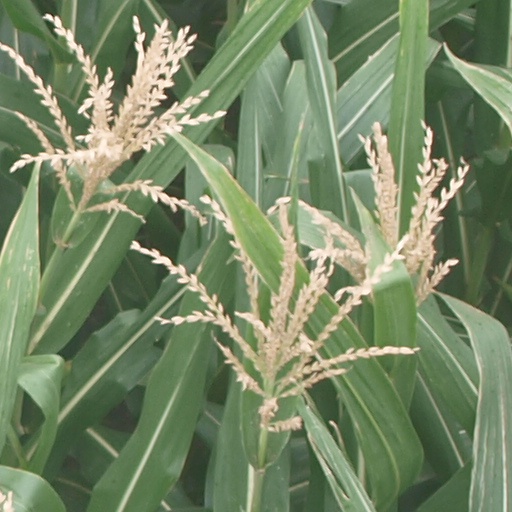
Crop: maize; corn